USS Donald Cook

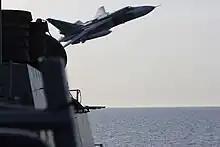
A Russian Sukhoi Su-24 attack aircraft makes a very-low-altitude pass by USS "Donald Cook" on 12 April 2016.

On 11 and 12 April 2016, two Russian Su-24s performed several low-altitude passes on "Donald Cook" while the ship was conducting exercises with a Polish helicopter in international waters in the Baltic Sea, off Kaliningrad. A Russian Ka-27 "Helix" antisubmarine helicopter also circled the destroyer seven times. The U.S. Navy released photos and videos of the incident on 14 April, and the U.S. government lodged a complaint with the Russian government. In response to the U.S. Secretary of State commenting on the incident and saying that "under the rules of engagement, that could have been a shoot-down", the Russian Federation Council's official Igor Morozov said that the U.S. likewise "ought to know that "Donald Cook" approached our borders and may already be unable to depart those." On 26 February 2019, the ship hosted U.S. diplomats Gordon Sondland, Marie Yovanovitch, Kurt Volker, the EU's Jean Christophe-Belliard, and Ukrainian President Petro Poroshenko, among others.